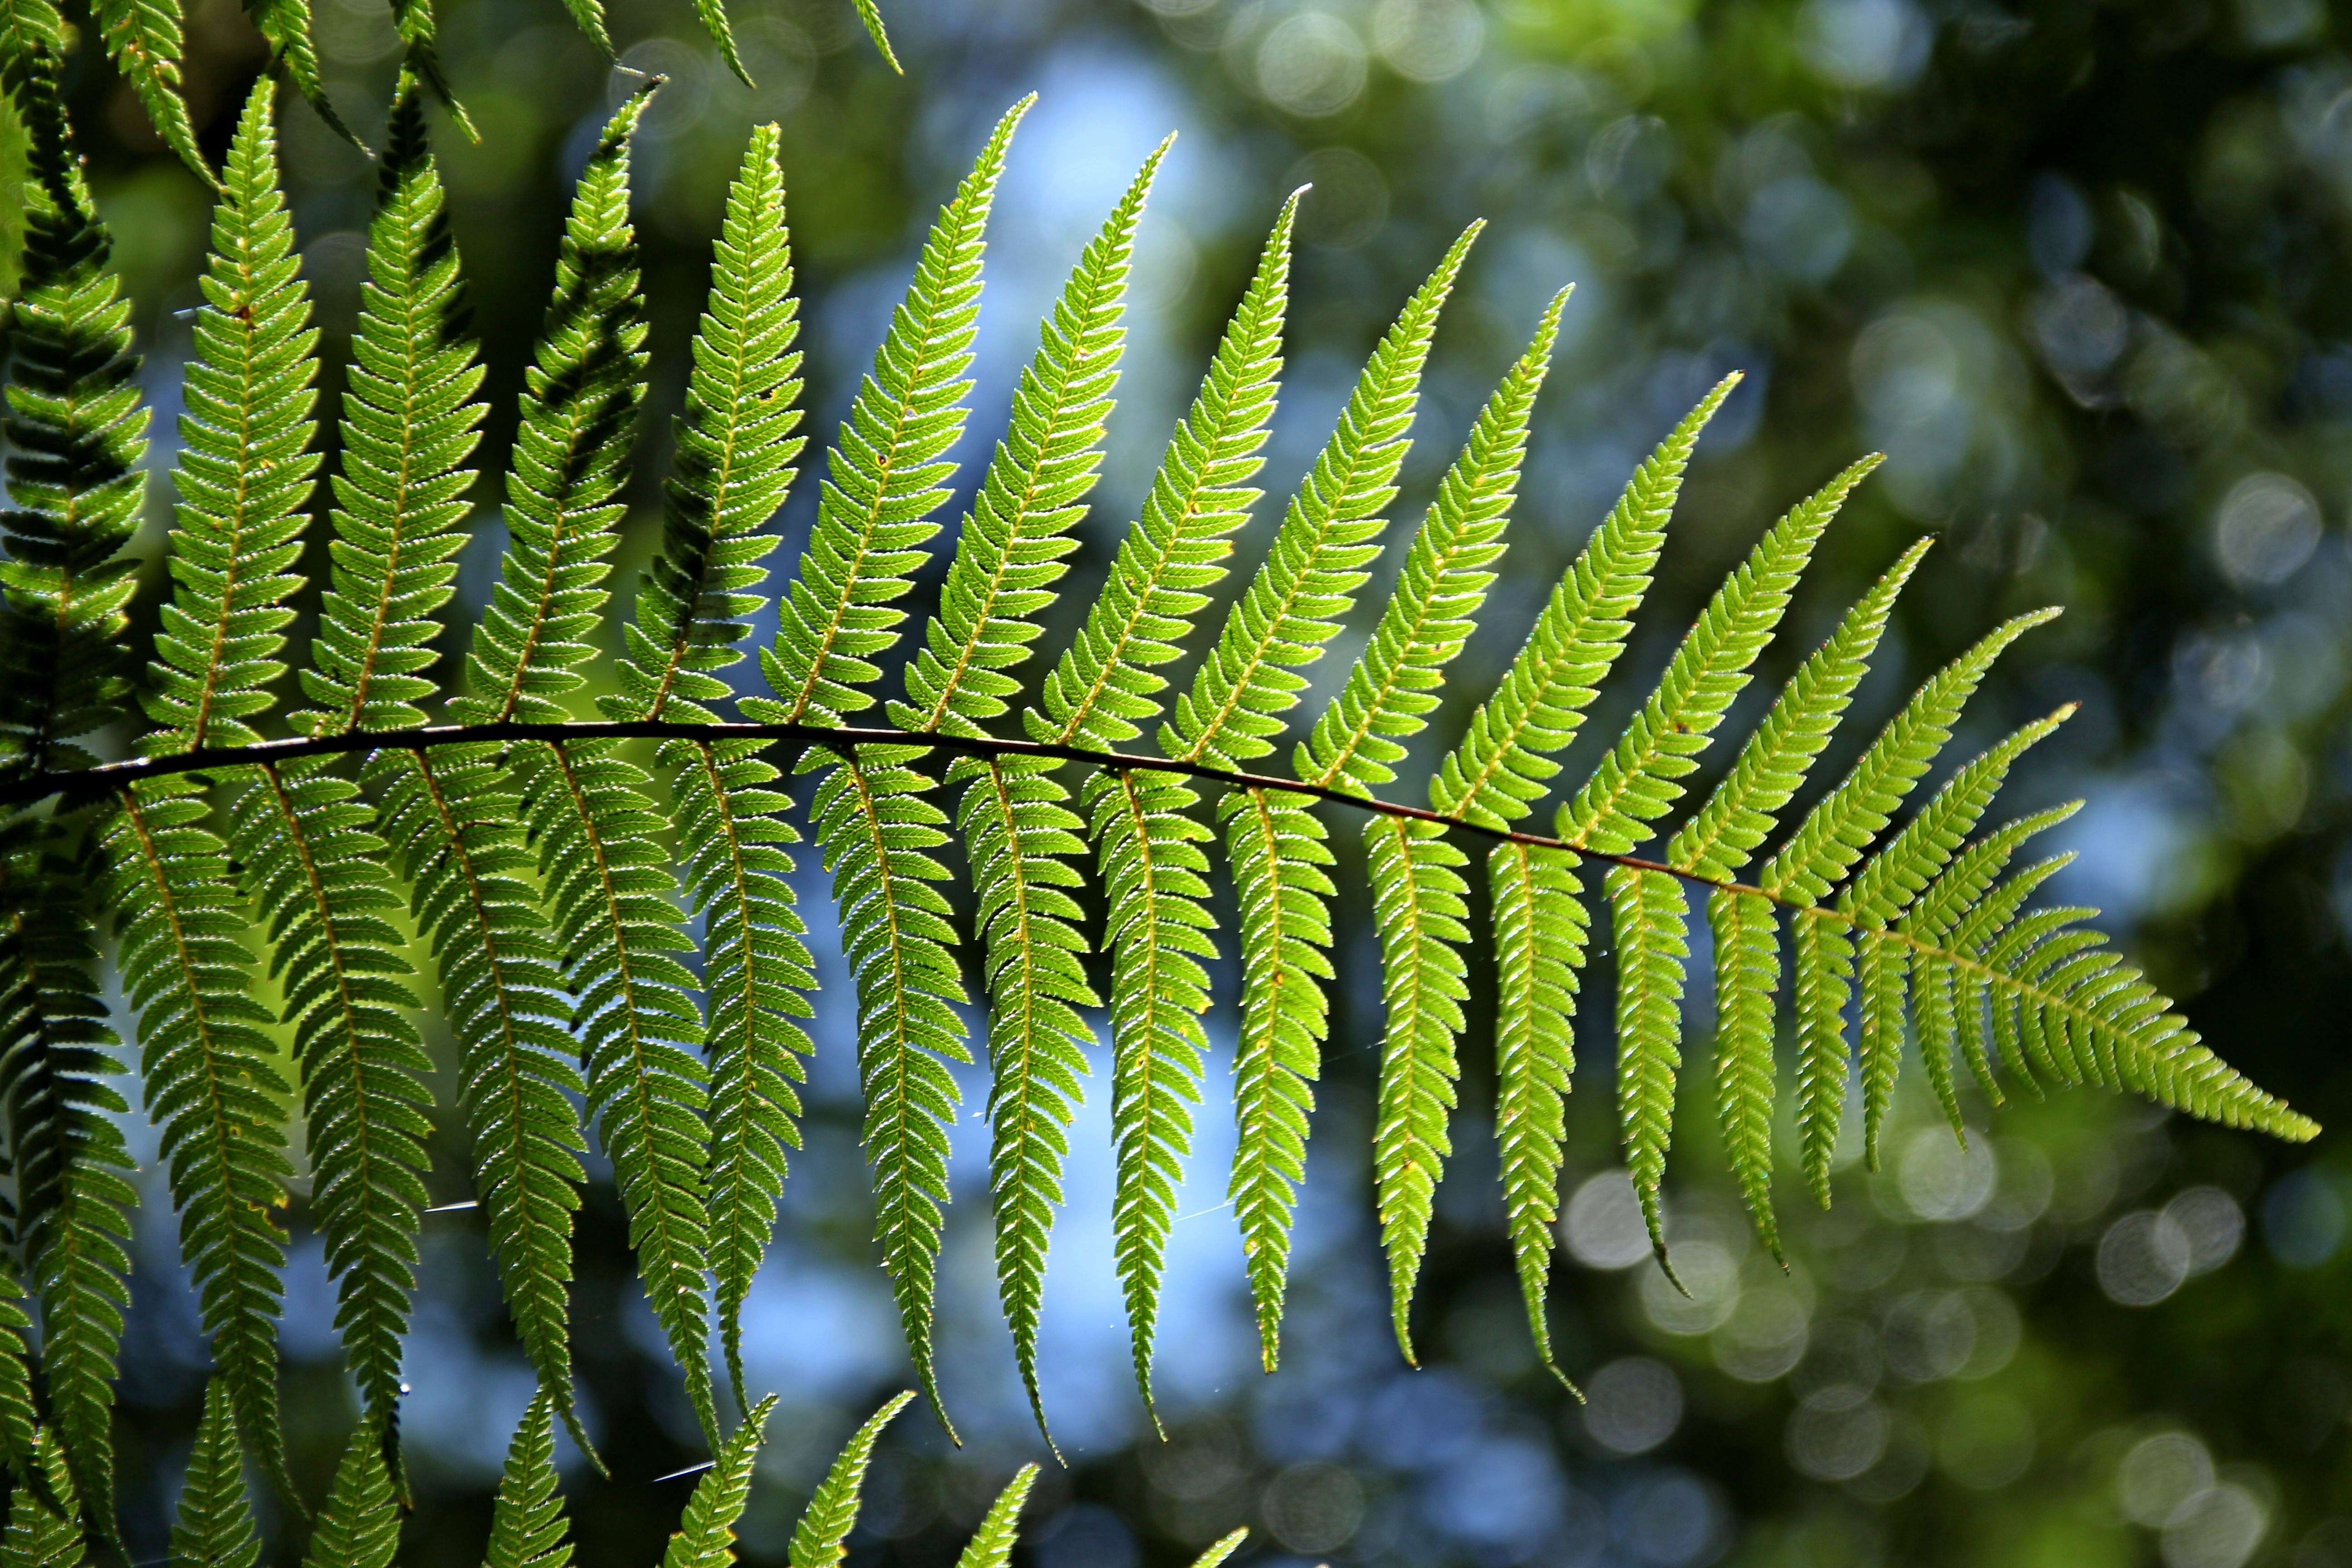
nature, growth, plant, leaf, flower, green, lush, natural, botany, flora, fern, close up, vegetation, backlight, macro photography, plant stem, land plant, ferns and horsetails, vascular plant, ostrich fern